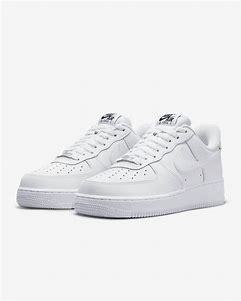
Brand: Nike
Model: Force 1 Easyon